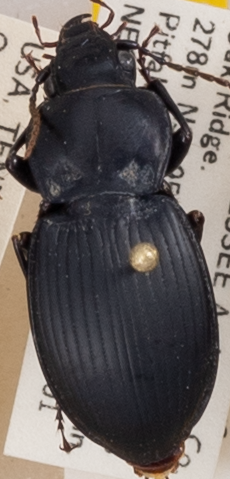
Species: Cyclotrachelus sigillatus
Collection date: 2021-09-01
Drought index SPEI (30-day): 1.898
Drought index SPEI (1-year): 0.306
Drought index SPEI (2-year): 1.608